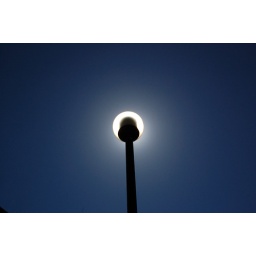
sun eclipsed by a lamp pole